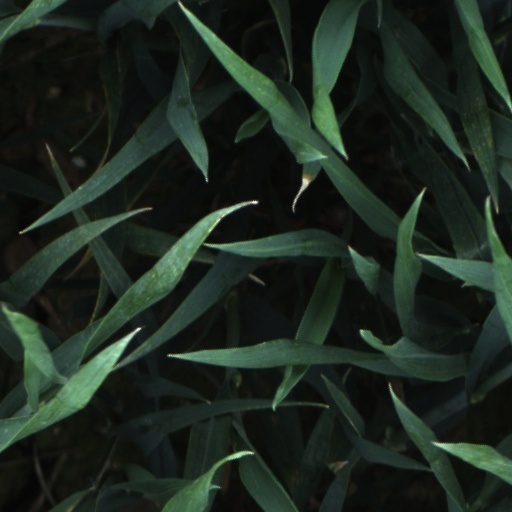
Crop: wheat